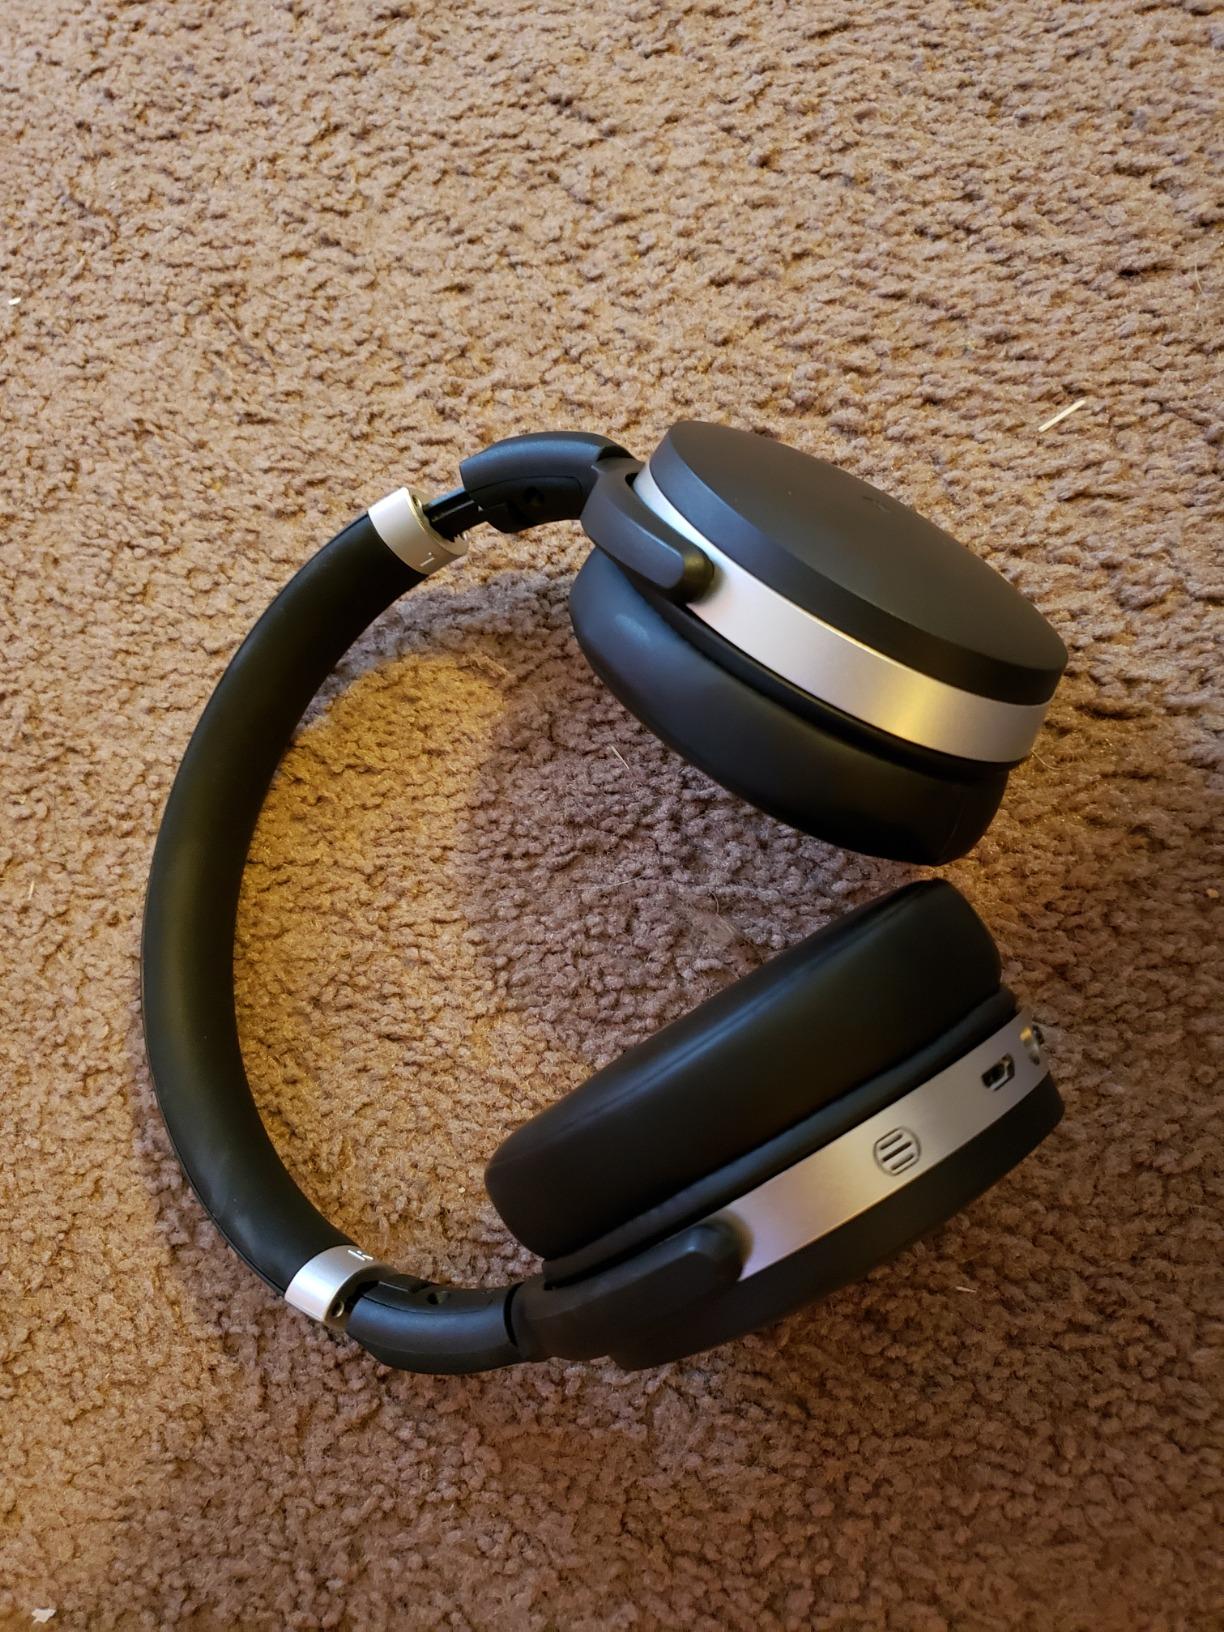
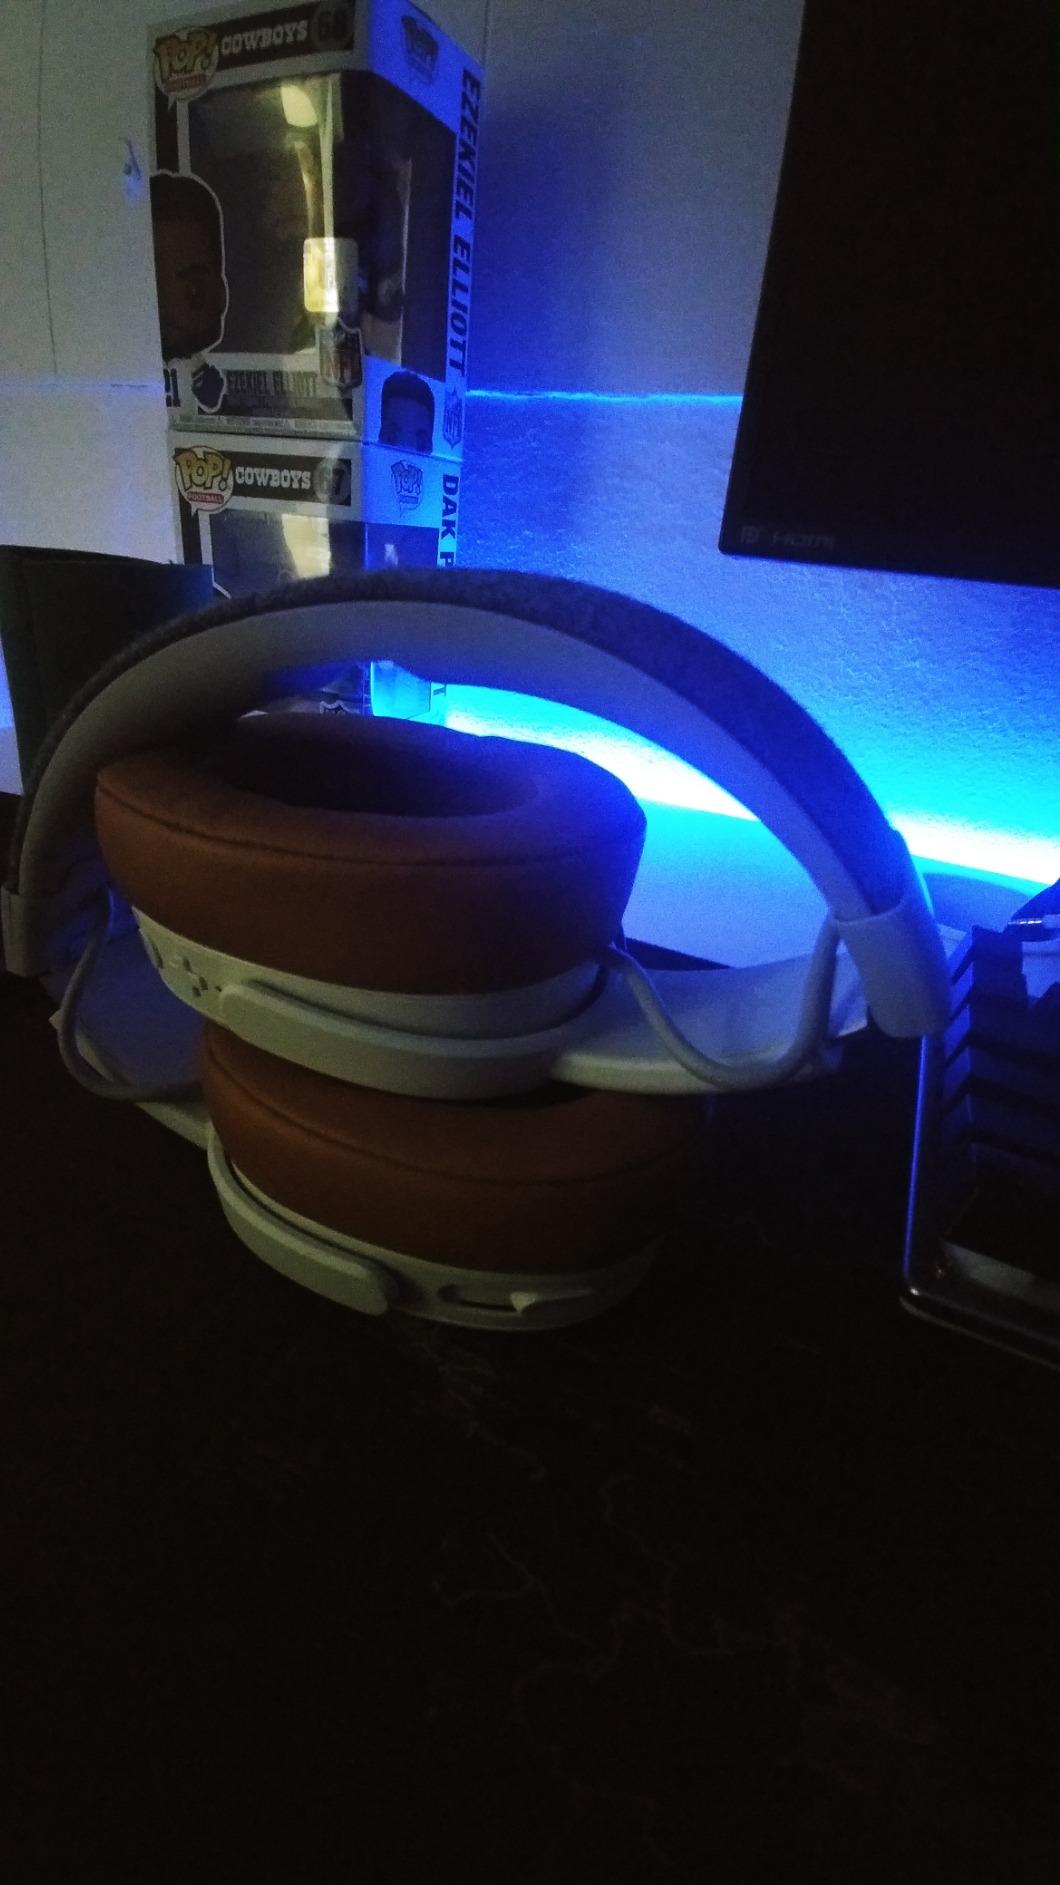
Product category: headphones
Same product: no